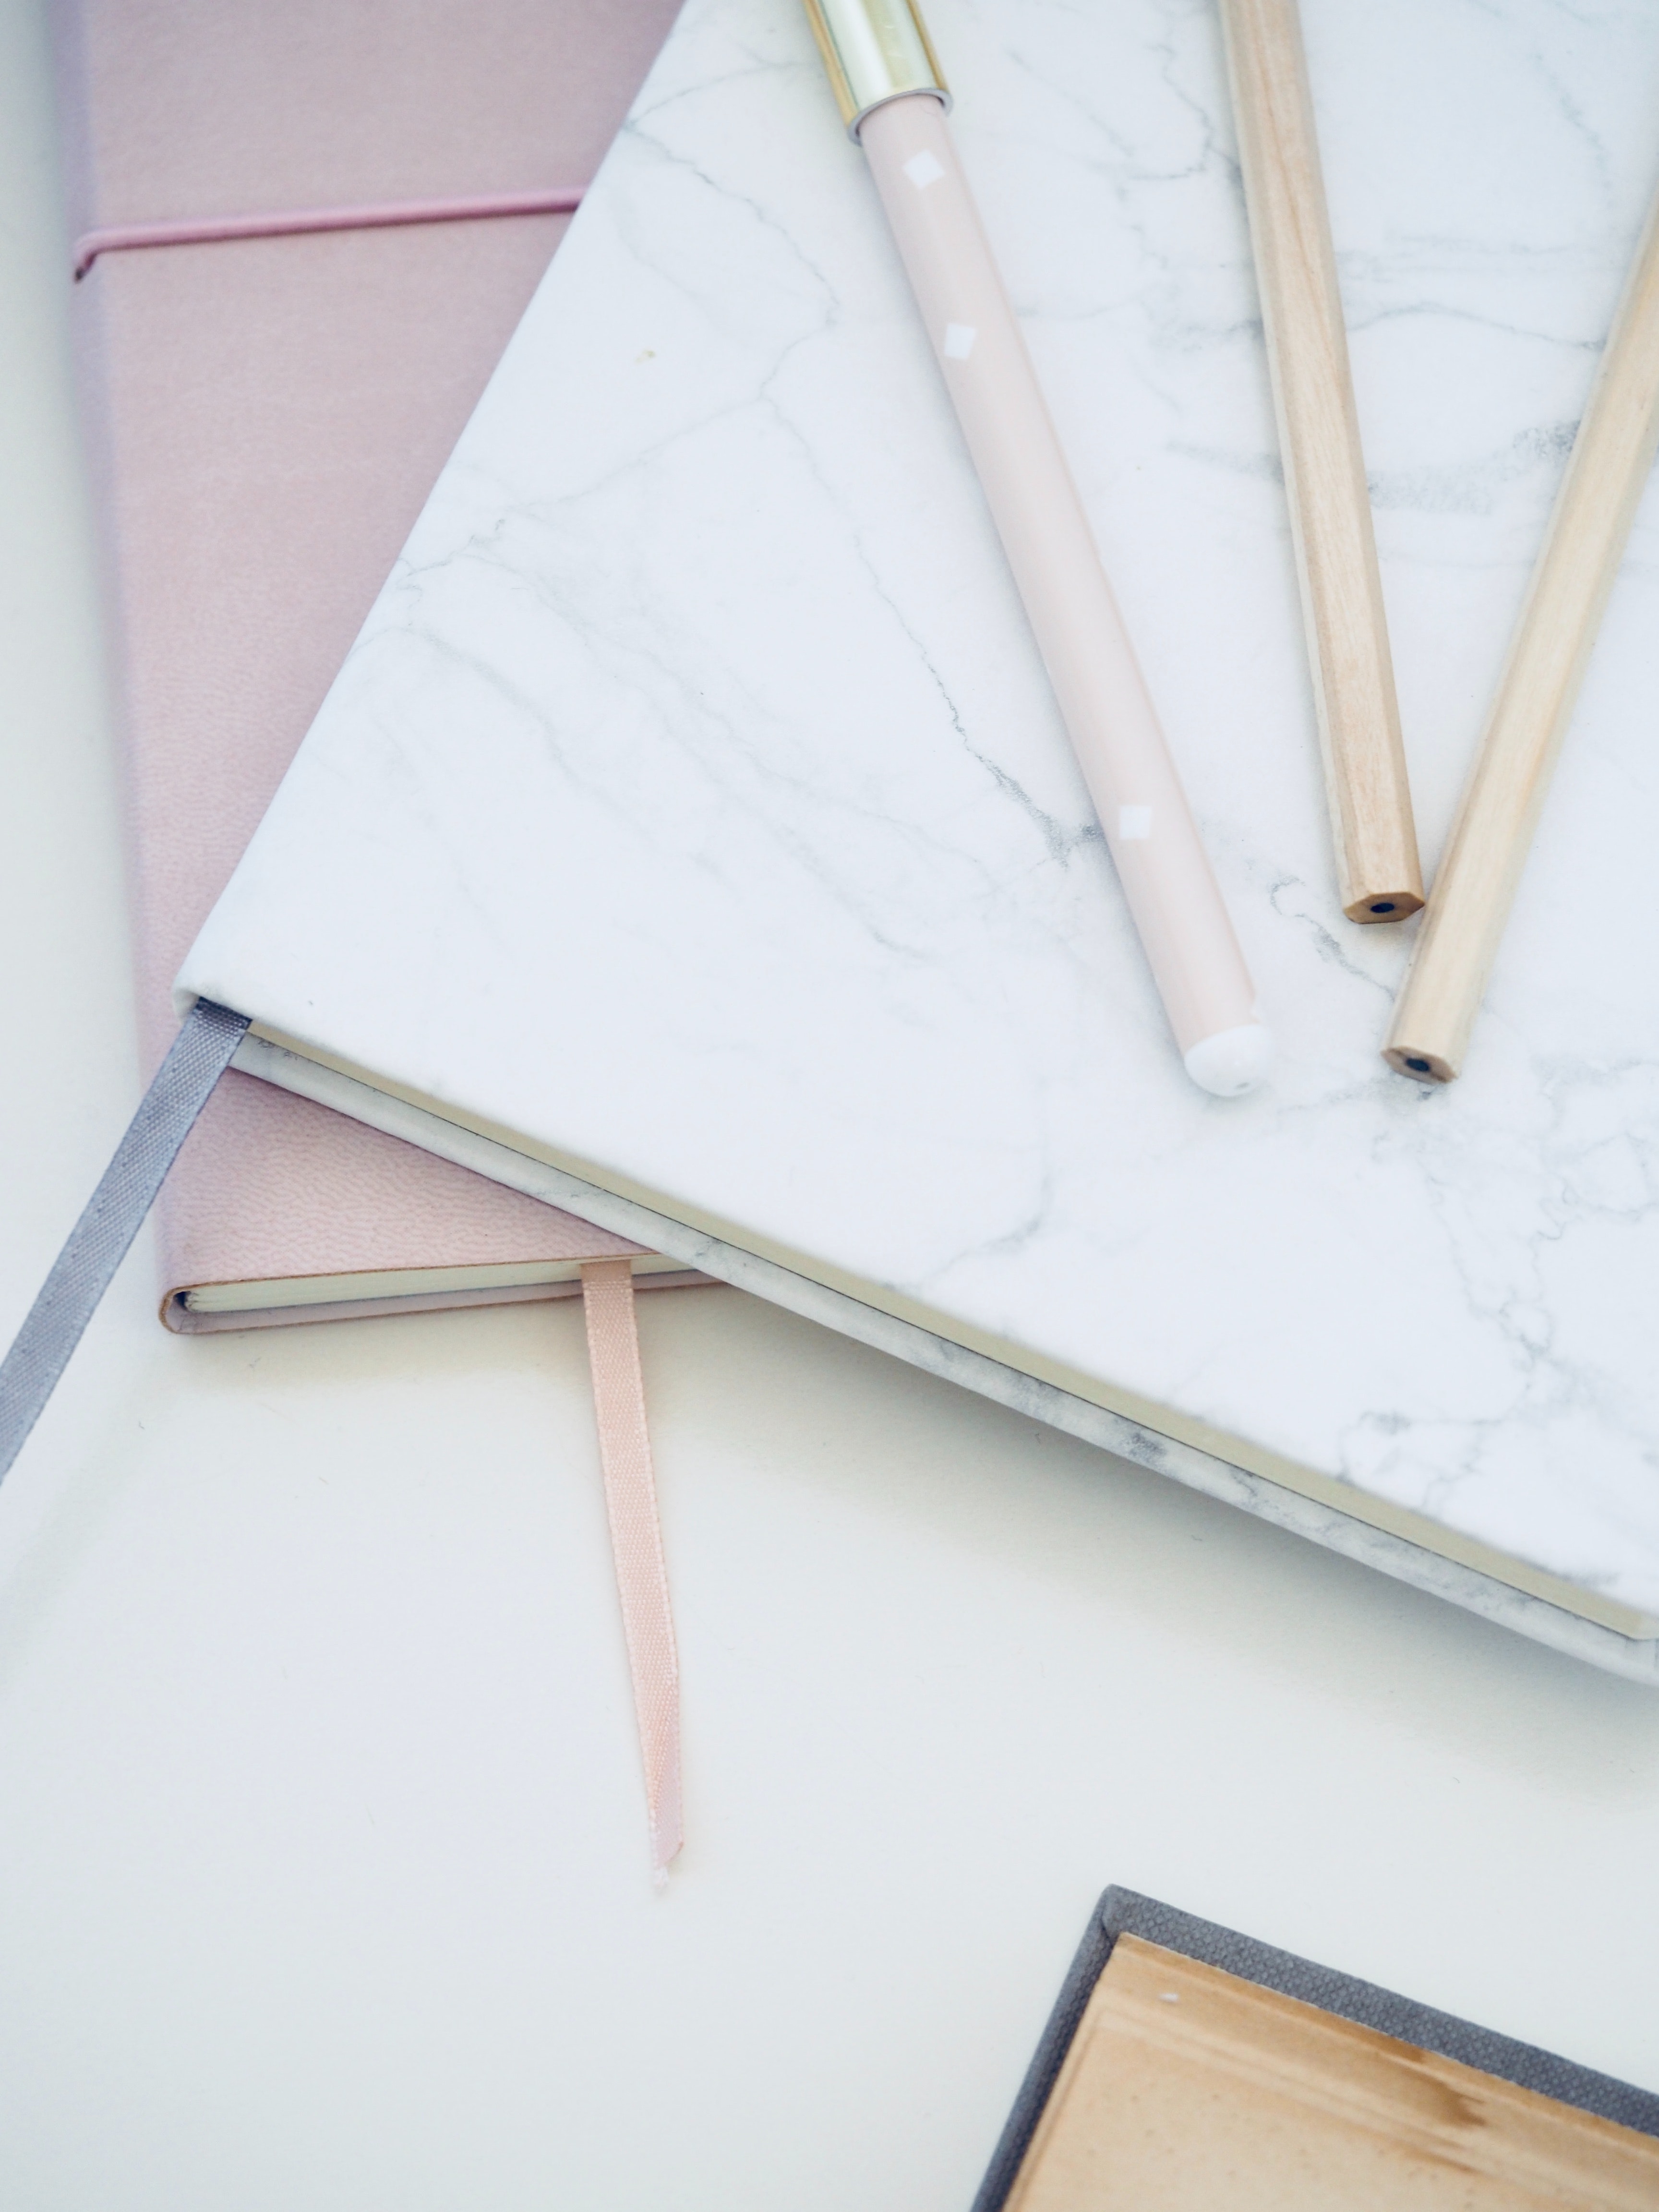
wood, material, paper, angle